Third Battle of Fallujah

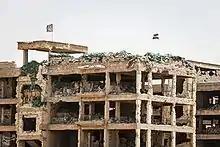
Iraqi flag over the building

On 13 June, 546 militants who were fleeing the city disguised as civilians were arrested by the Iraqi military.